Han Gyeong-hee

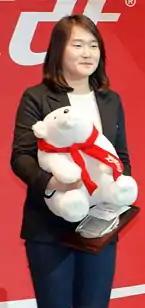
Han Gyeong-hee from Acrofan

Han Gyeong-hee (born 9 July 1992) is a South Korean archer. She represented the Korean national women's team from 2009 to 2011.